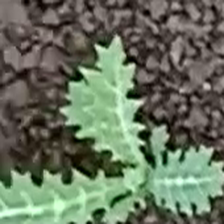
Weed species: Bilayat_(Mexicana_Argemone)